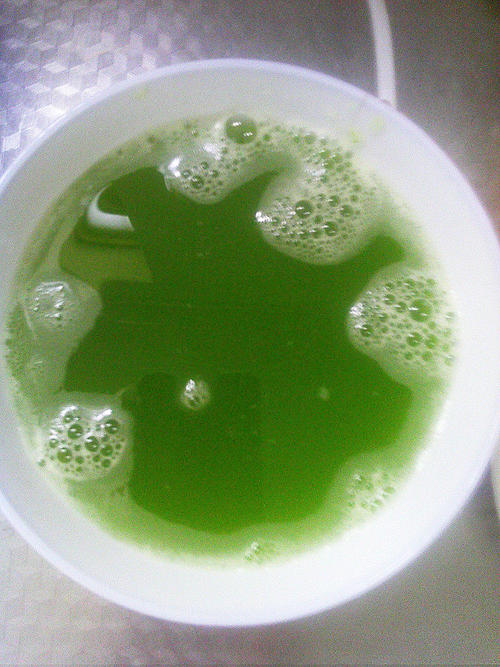
Label: trash